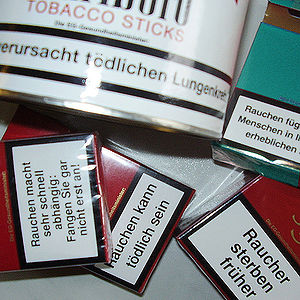
Advarselstekster på tobaksprodukter
Tyske advarselstekster på cigaretpakker.
Advarselstekster på tobaksprodukter er sundhedsmæssige advarsler, som gengives på emballagen til cigaretter og andre tobaksprodukter. Det gennemføres i et forsøg på at styrke den offentlige kundskab om faren ved tobaksrygning.